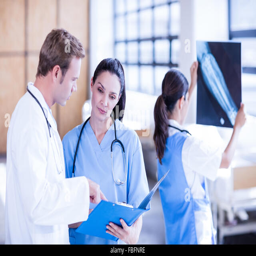
medical team discussing the report on clipboard